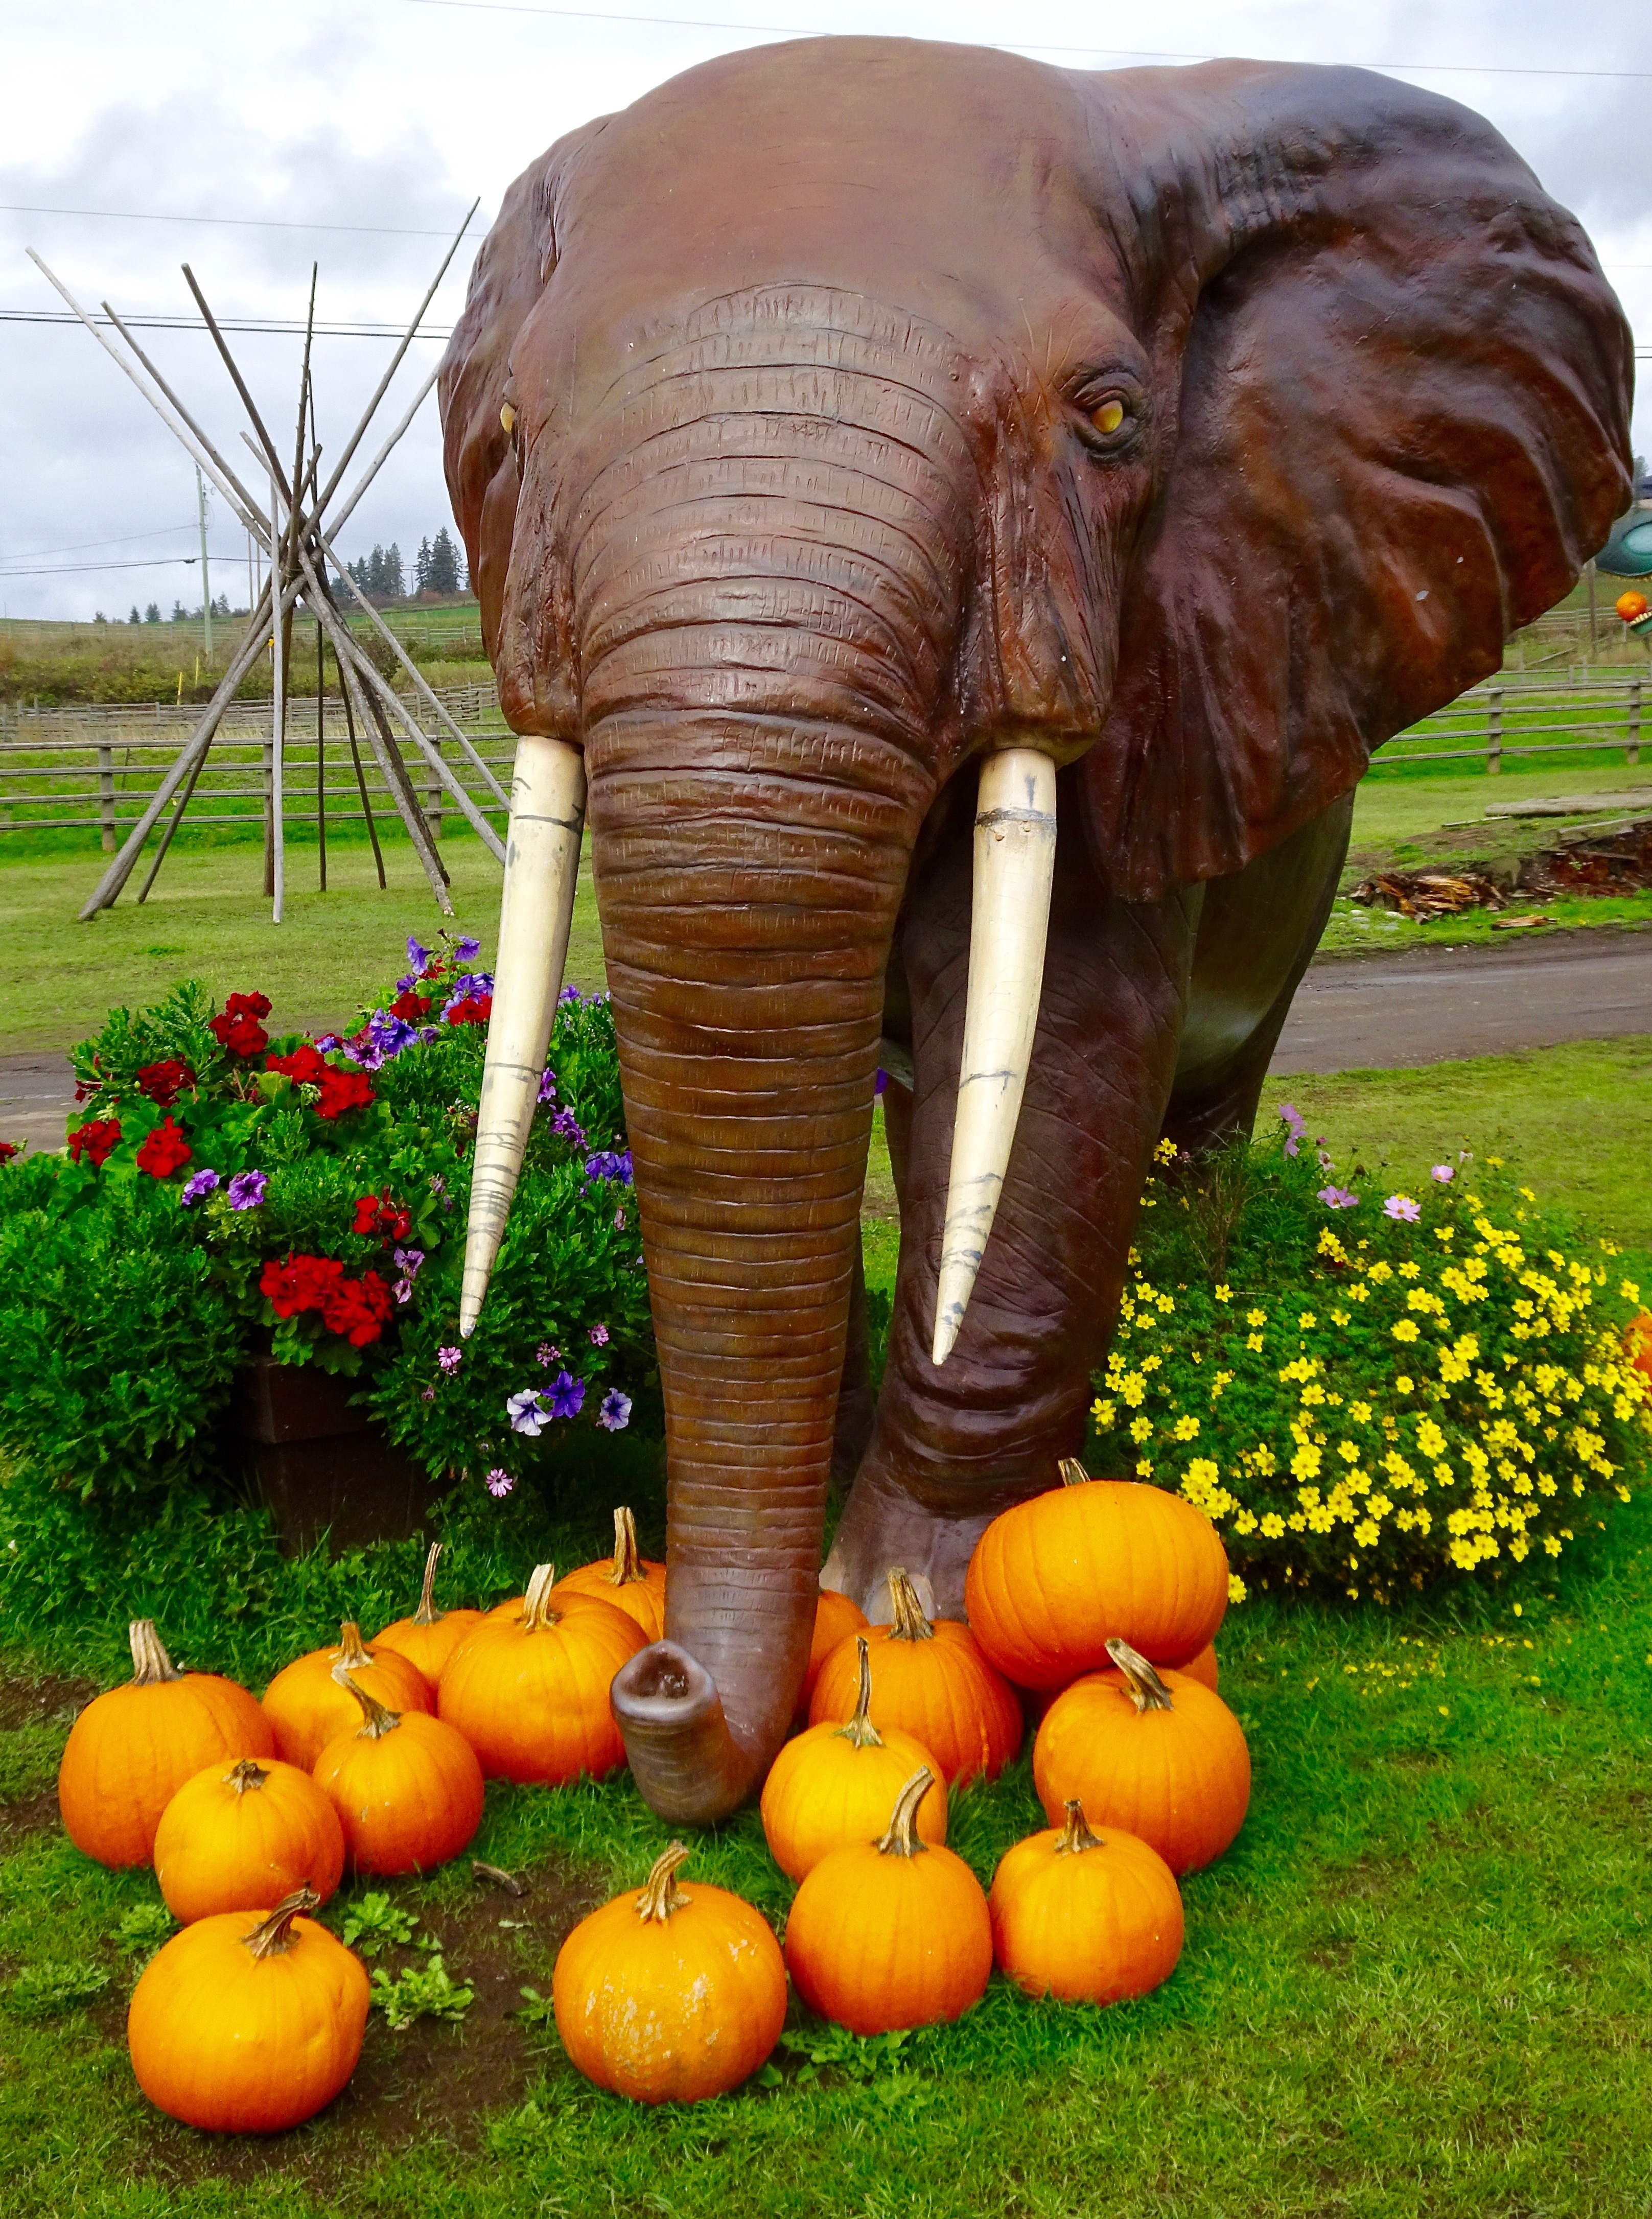
flower, produce, fauna, elephant, arrangement, fun, pumpkins